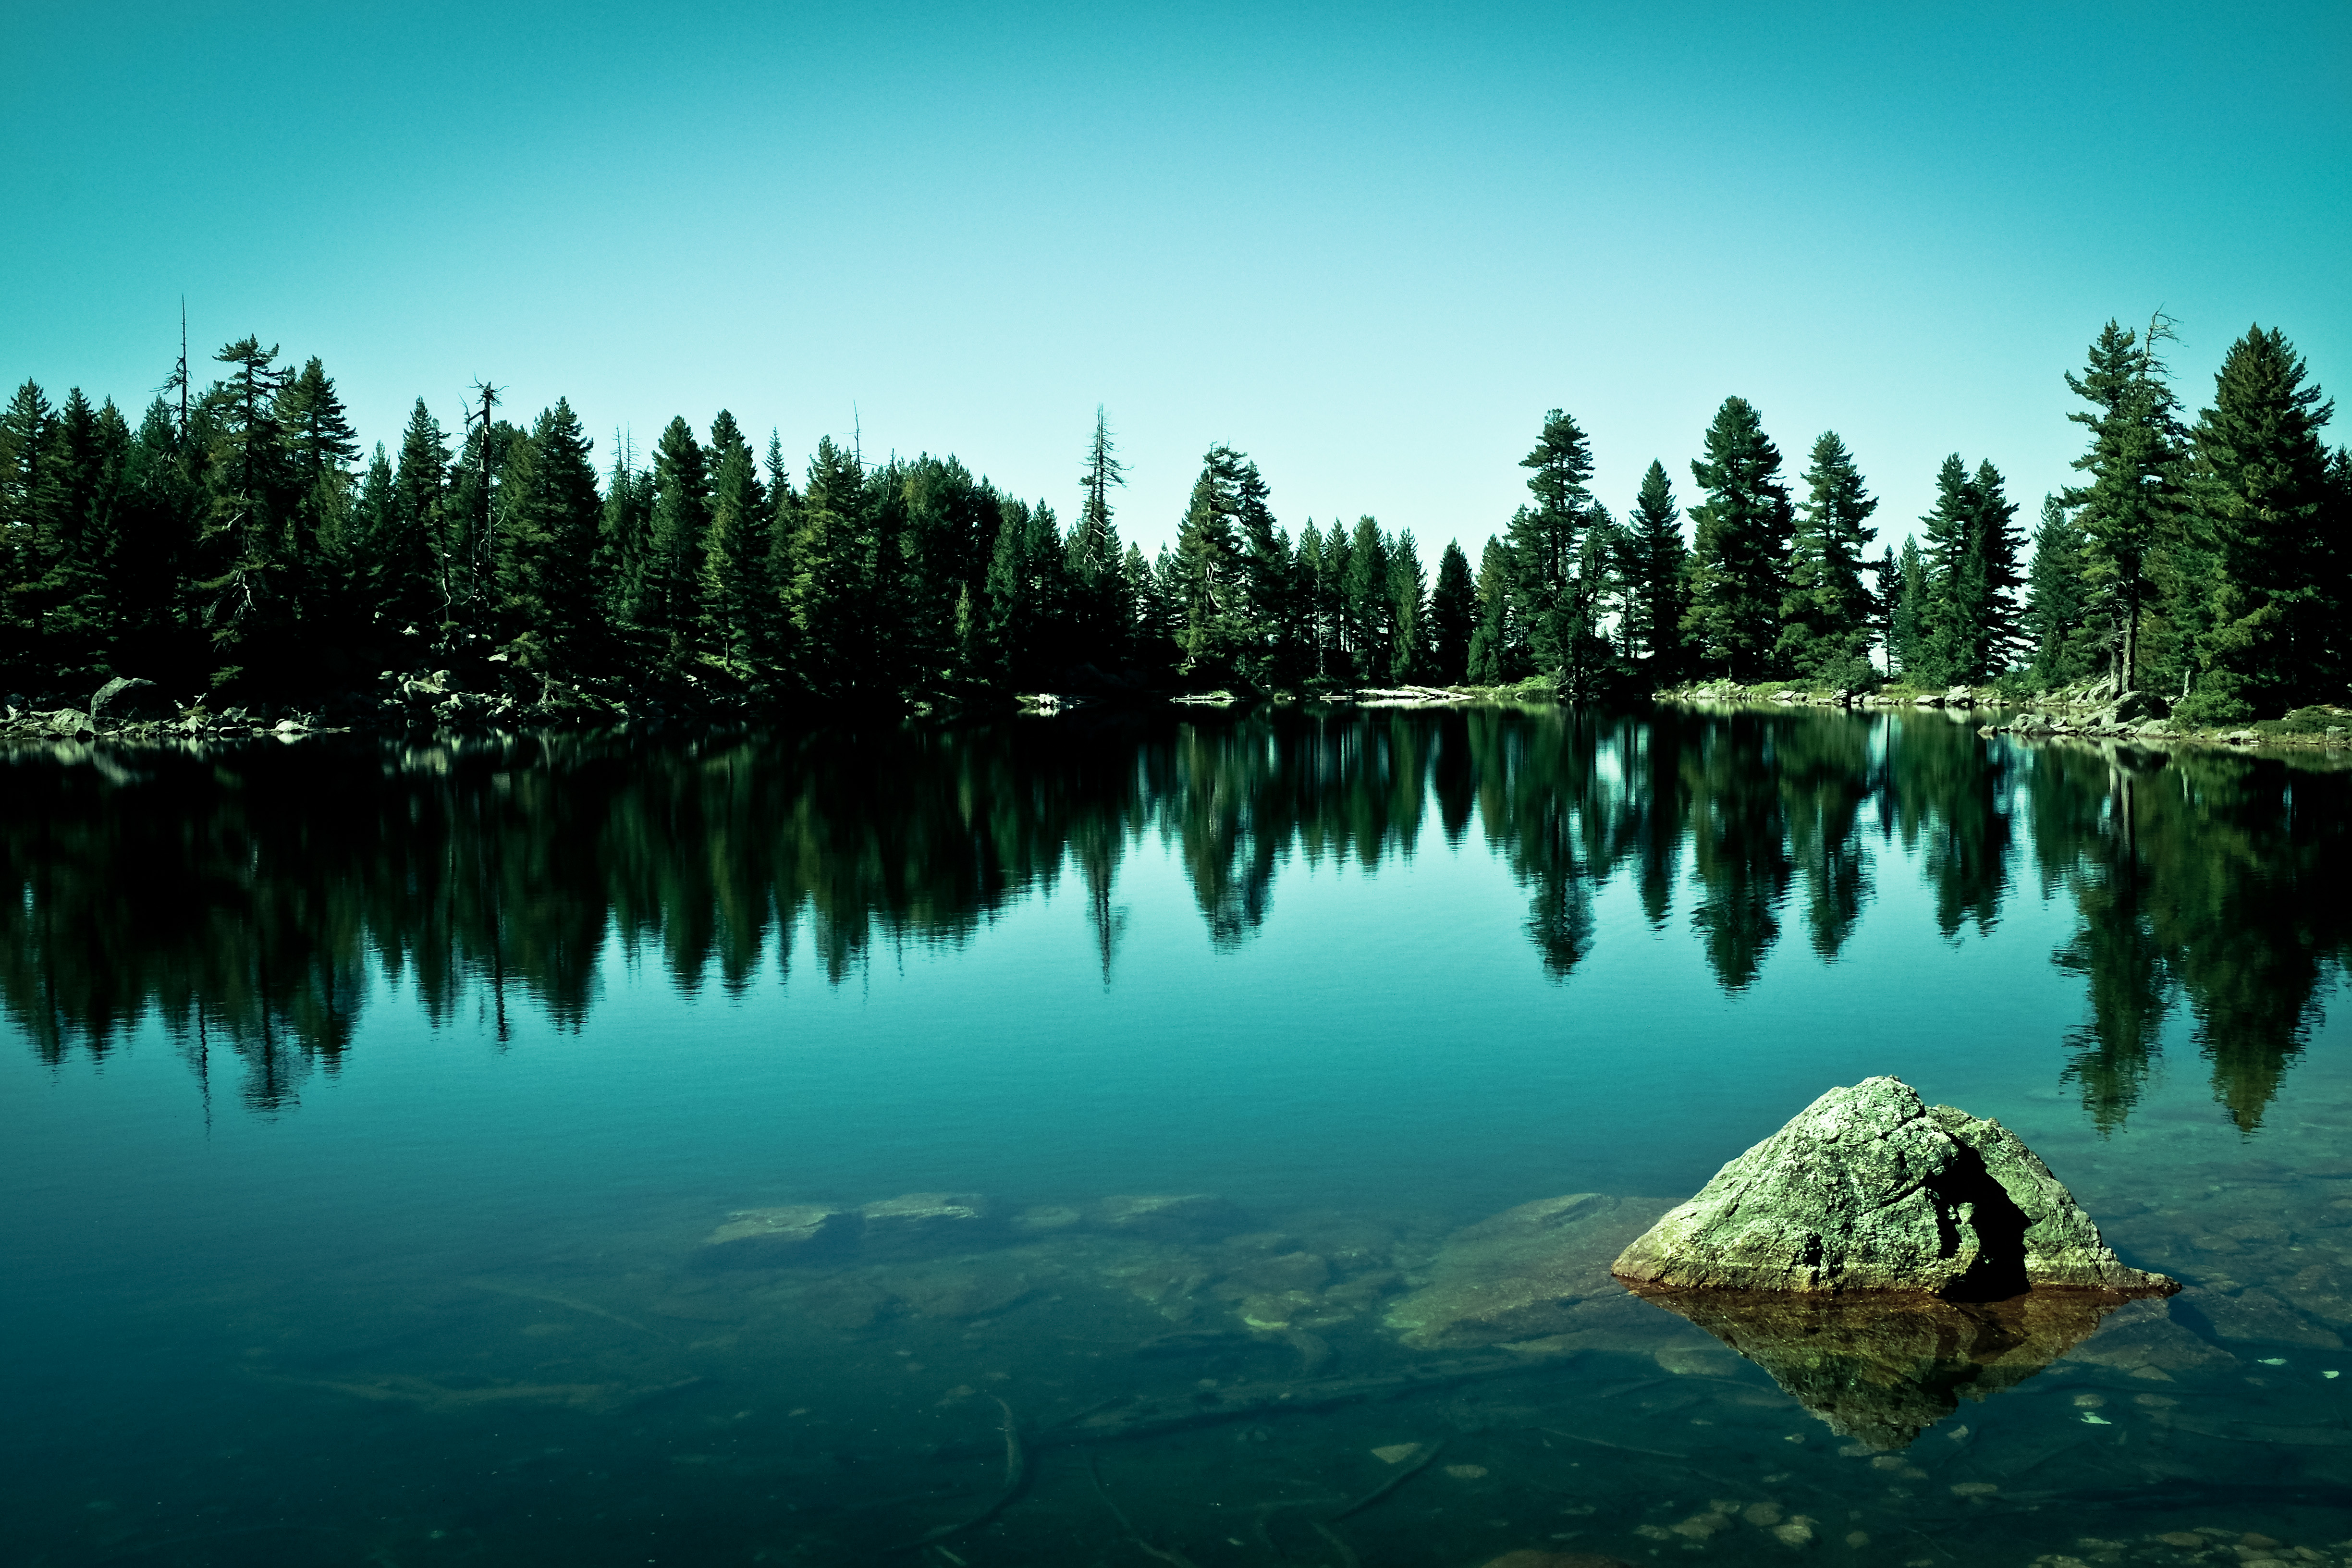
landscape, tree, water, nature, forest, wilderness, mountain, sunlight, morning, lake, dawn, dusk, fujifilm, green, reflection, body of water, alps, x100, reflections, fuji, habitat, x100s, loch, montenegro, prokletije, hridsko, hridskojezero, natural environment, atmospheric phenomenon, computer wallpaper